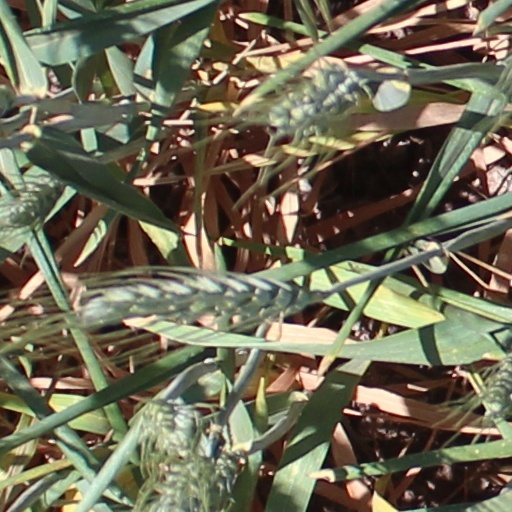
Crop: wheat